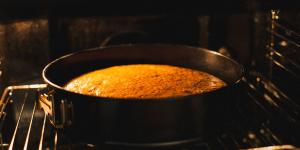
por que no sube el bizcocho